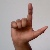
The image shows a hand gesture representing the letter 'L' in Indian Sign Language.